Josceline Bagot

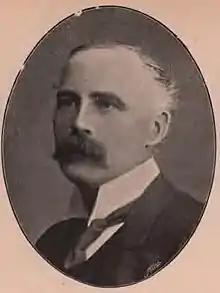

Josceline Fitzroy Bagot (22 October 1854 – 1 March 1913) was an English British Army officer and Conservative politician.